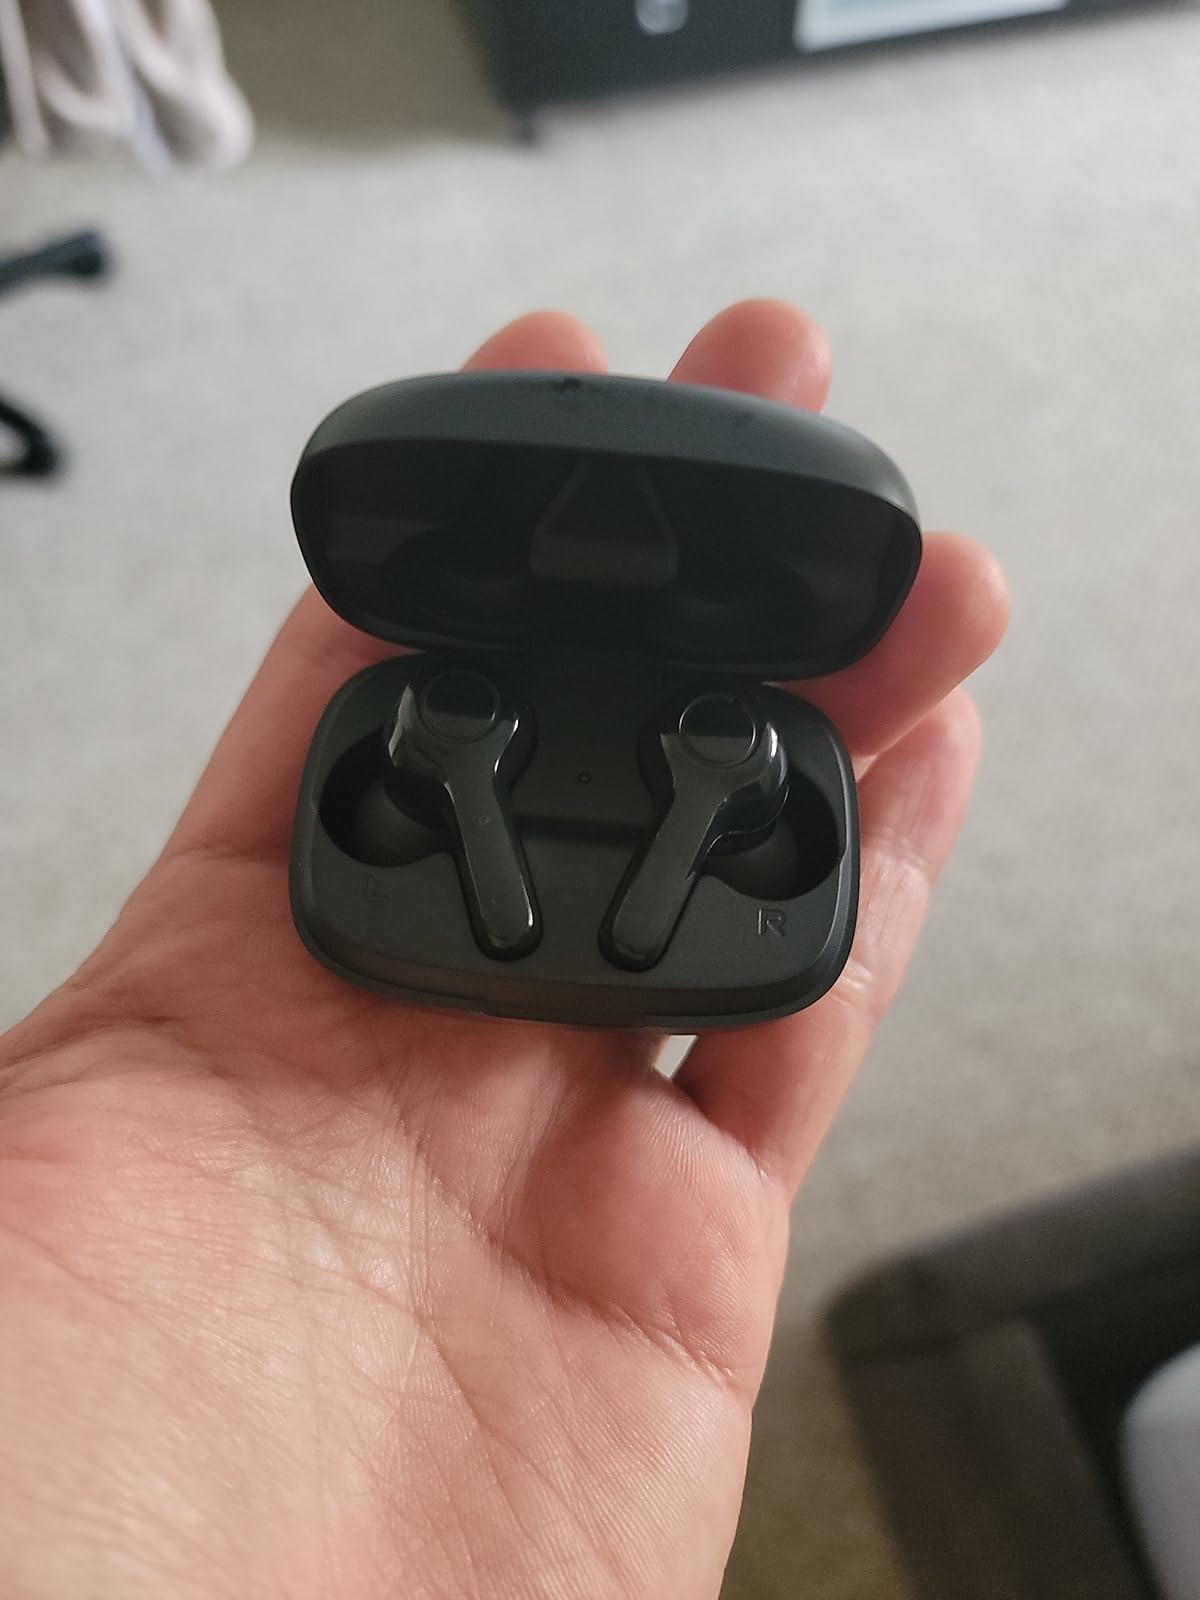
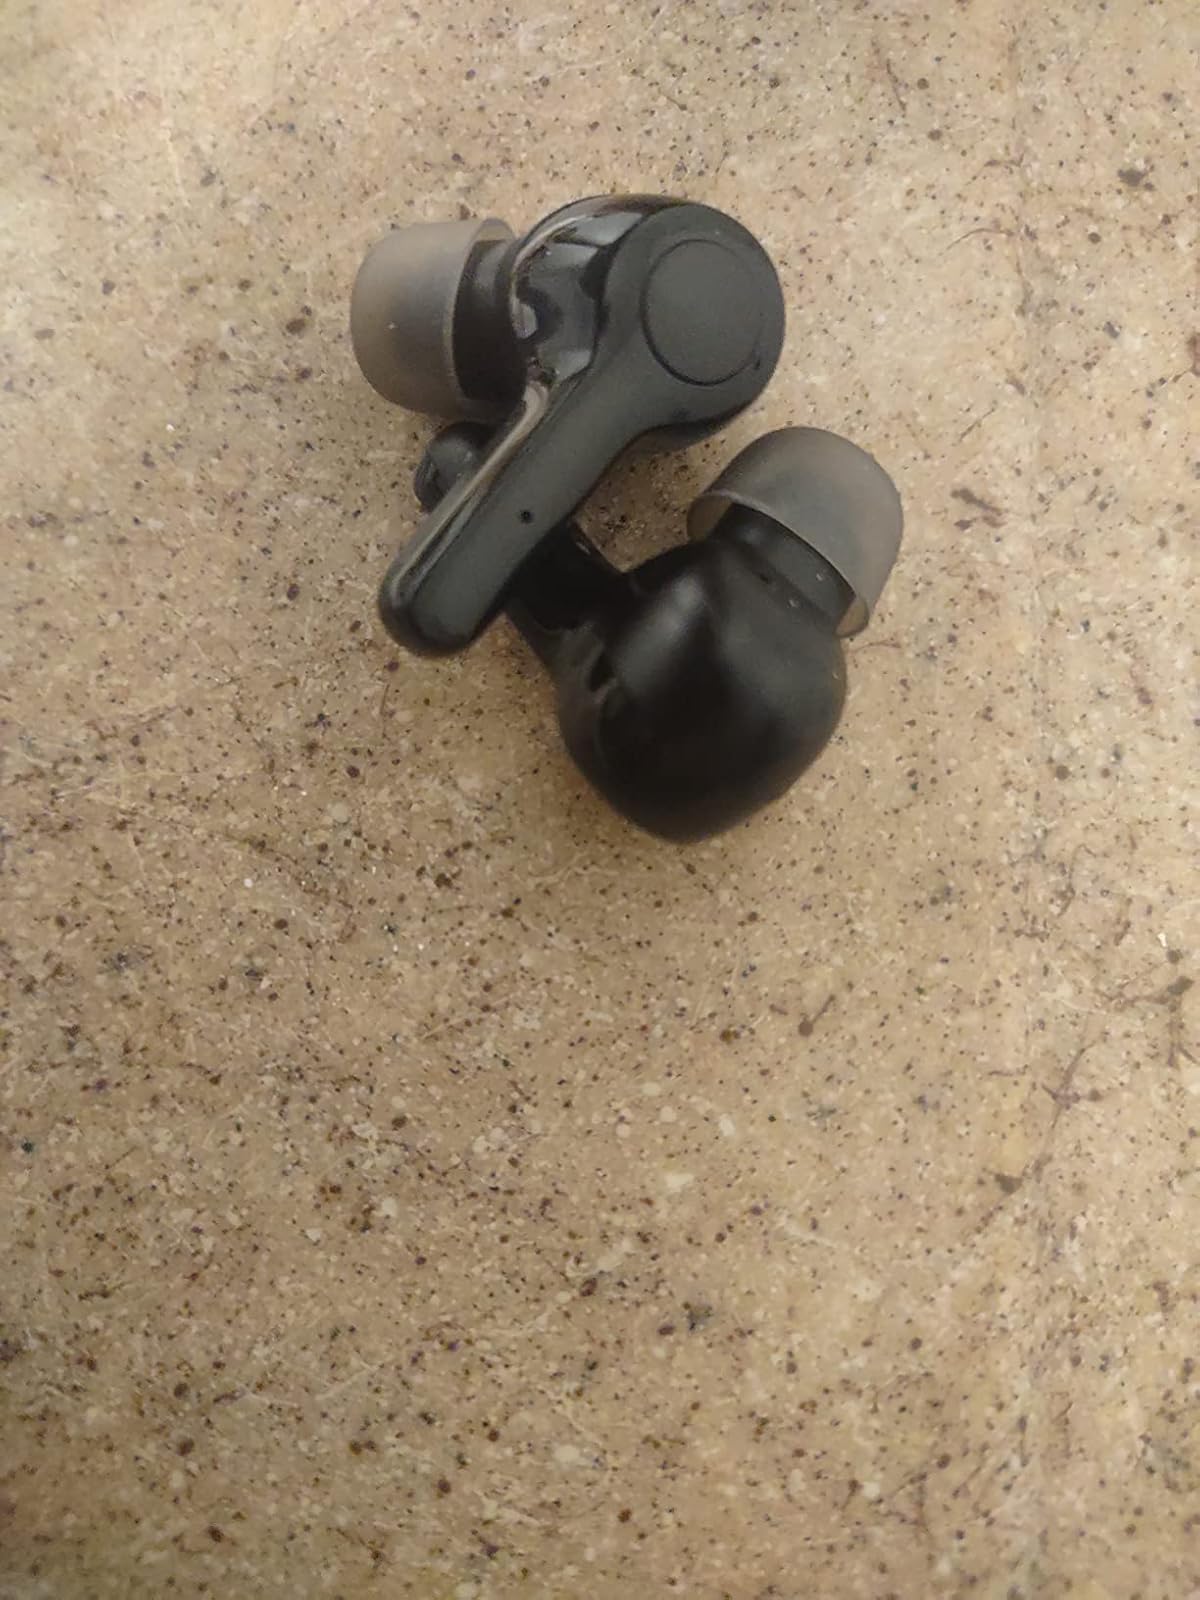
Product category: earbuds
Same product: no